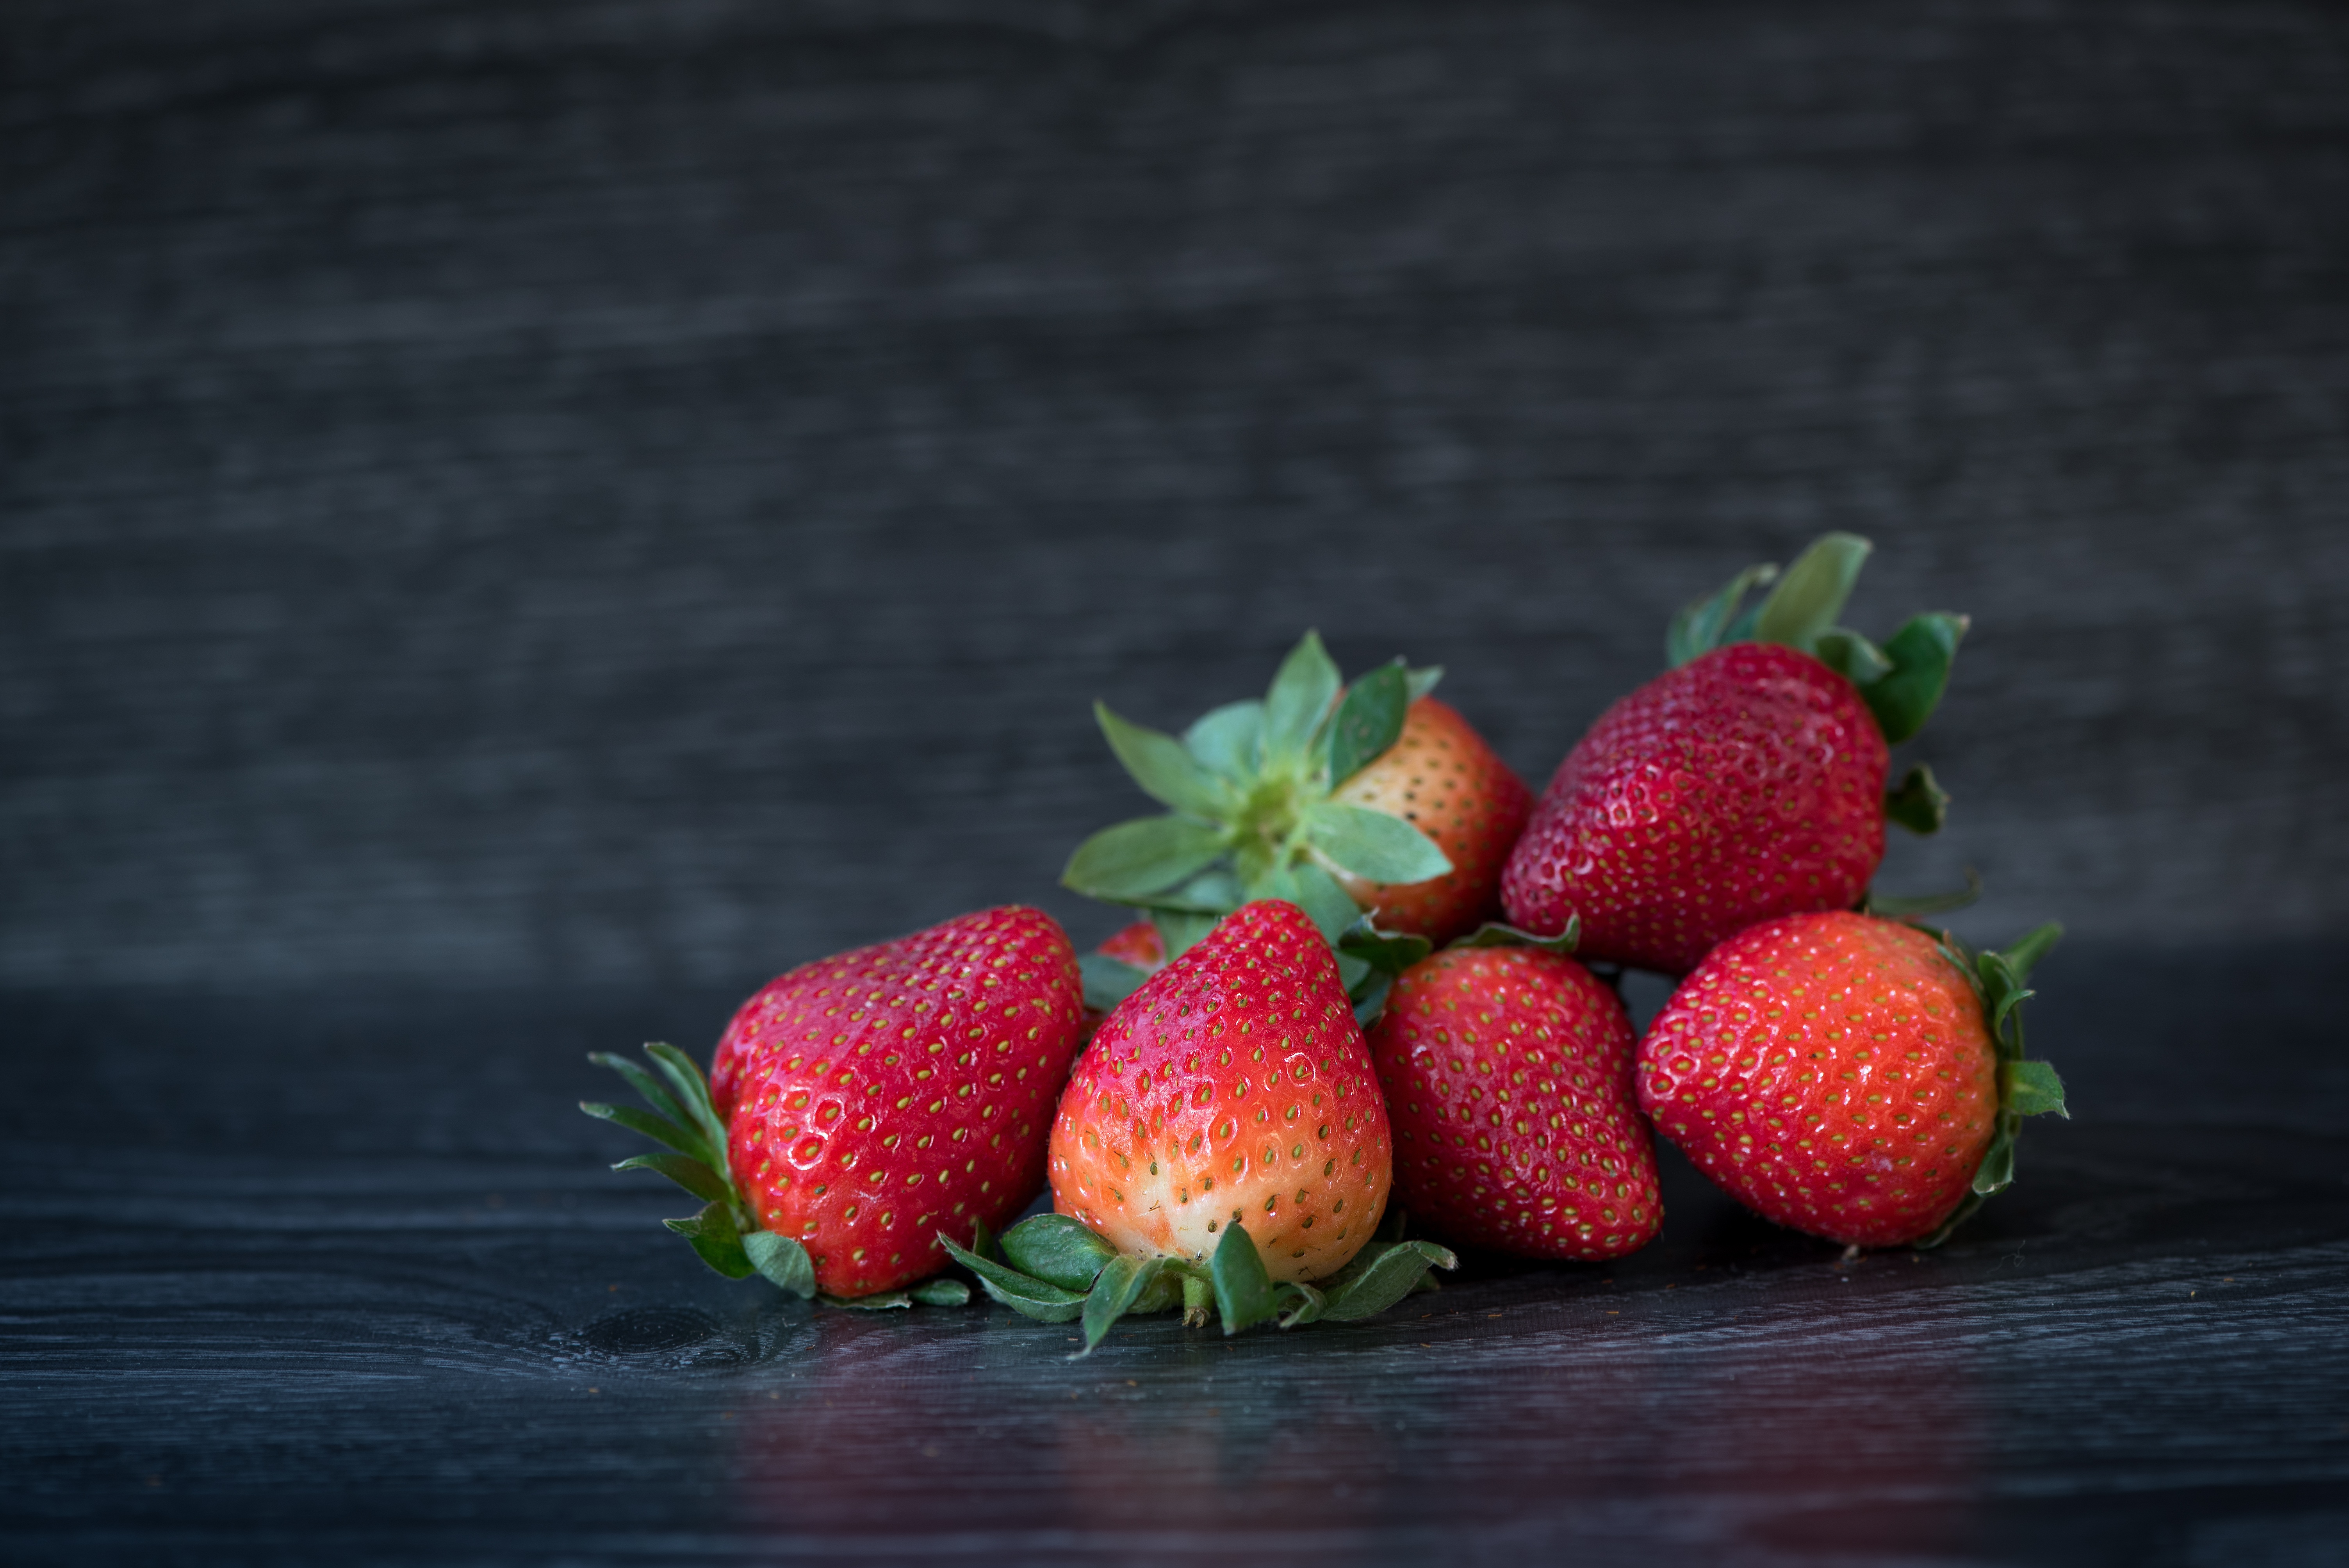
plant, fruit, sweet, ripe, food, red, produce, healthy, close, eat, delicious, strawberry, nutrition, vegan, minerals, food photography, strawberries, vitamins, frisch, natural product, vital substances, bless you, soft fruit, flowering plant